Balsareny

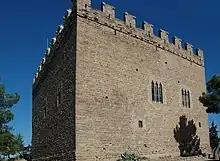
Balsareny Castle

The name is thought to be derived from the Catalan words "balç" (escarpment) and "areny" (sand); the castle and the village have their origins on an escarpment in a sandy plane. The first written mention of the settlement (as "pago bazarenensi") dates from 966.